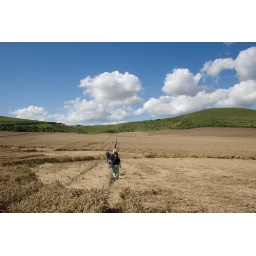
Now we have to walk back over that green hill to the coach.